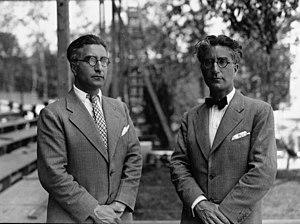
Les sculpteurs jumeaux Jan et Joël Martel (1896-1966) lors de l'inauguration de leur monument à Claude Debussy en 1932.
Les jumeaux Jean et Joël Martel, nés le 5 mars 1896 à Nantes et morts respectivement le 16 mars et le 25 septembre 1966 à Bois-de-Céné, sont des sculpteurs et décorateurs français. Artistes parisiens, ils ont passé de longs moments en Vendée, dans leur propriété du Mollin, ou bien à Saint-Jean-de-Monts, ville dans laquelle on peut voir leur dernière œuvre monumentale : Les Oiseaux de mer.